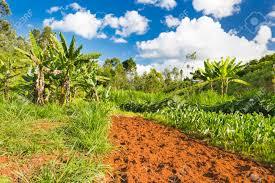
Hapa ni shamba ambapo mahala moja imelimwa kwenye laini, kuna nyasi na pia unaeza kuangalia migomba ya ndizi. Kwenye picha huku pia unaeza kuangalia miti na pia mawingu.